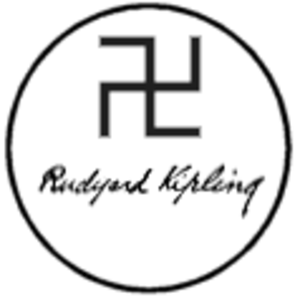
Le svastika ou swastika, 卐, mot sanskrit dérivé de su et de asti, avec la variante orthographique sauvastika parfois attribuée à son symétrique 卍, est un symbole que l'on retrouve en Europe, en Afrique, en Océanie, aux Amériques et en Asie jusqu'en Extrême-Orient. Il apparaît à l'époque néolithique pour la première fois dans la préécriture de la culture de Vinča. Cette ubiquité temporelle et spatiale lui a parfois valu le nom de « symbole universel ». On peut le décrire comme une croix composée de quatre potences prenant chacune la forme d'un gamma grec en capitale, d'où le nom de croix gammée qui lui est parfois donné.